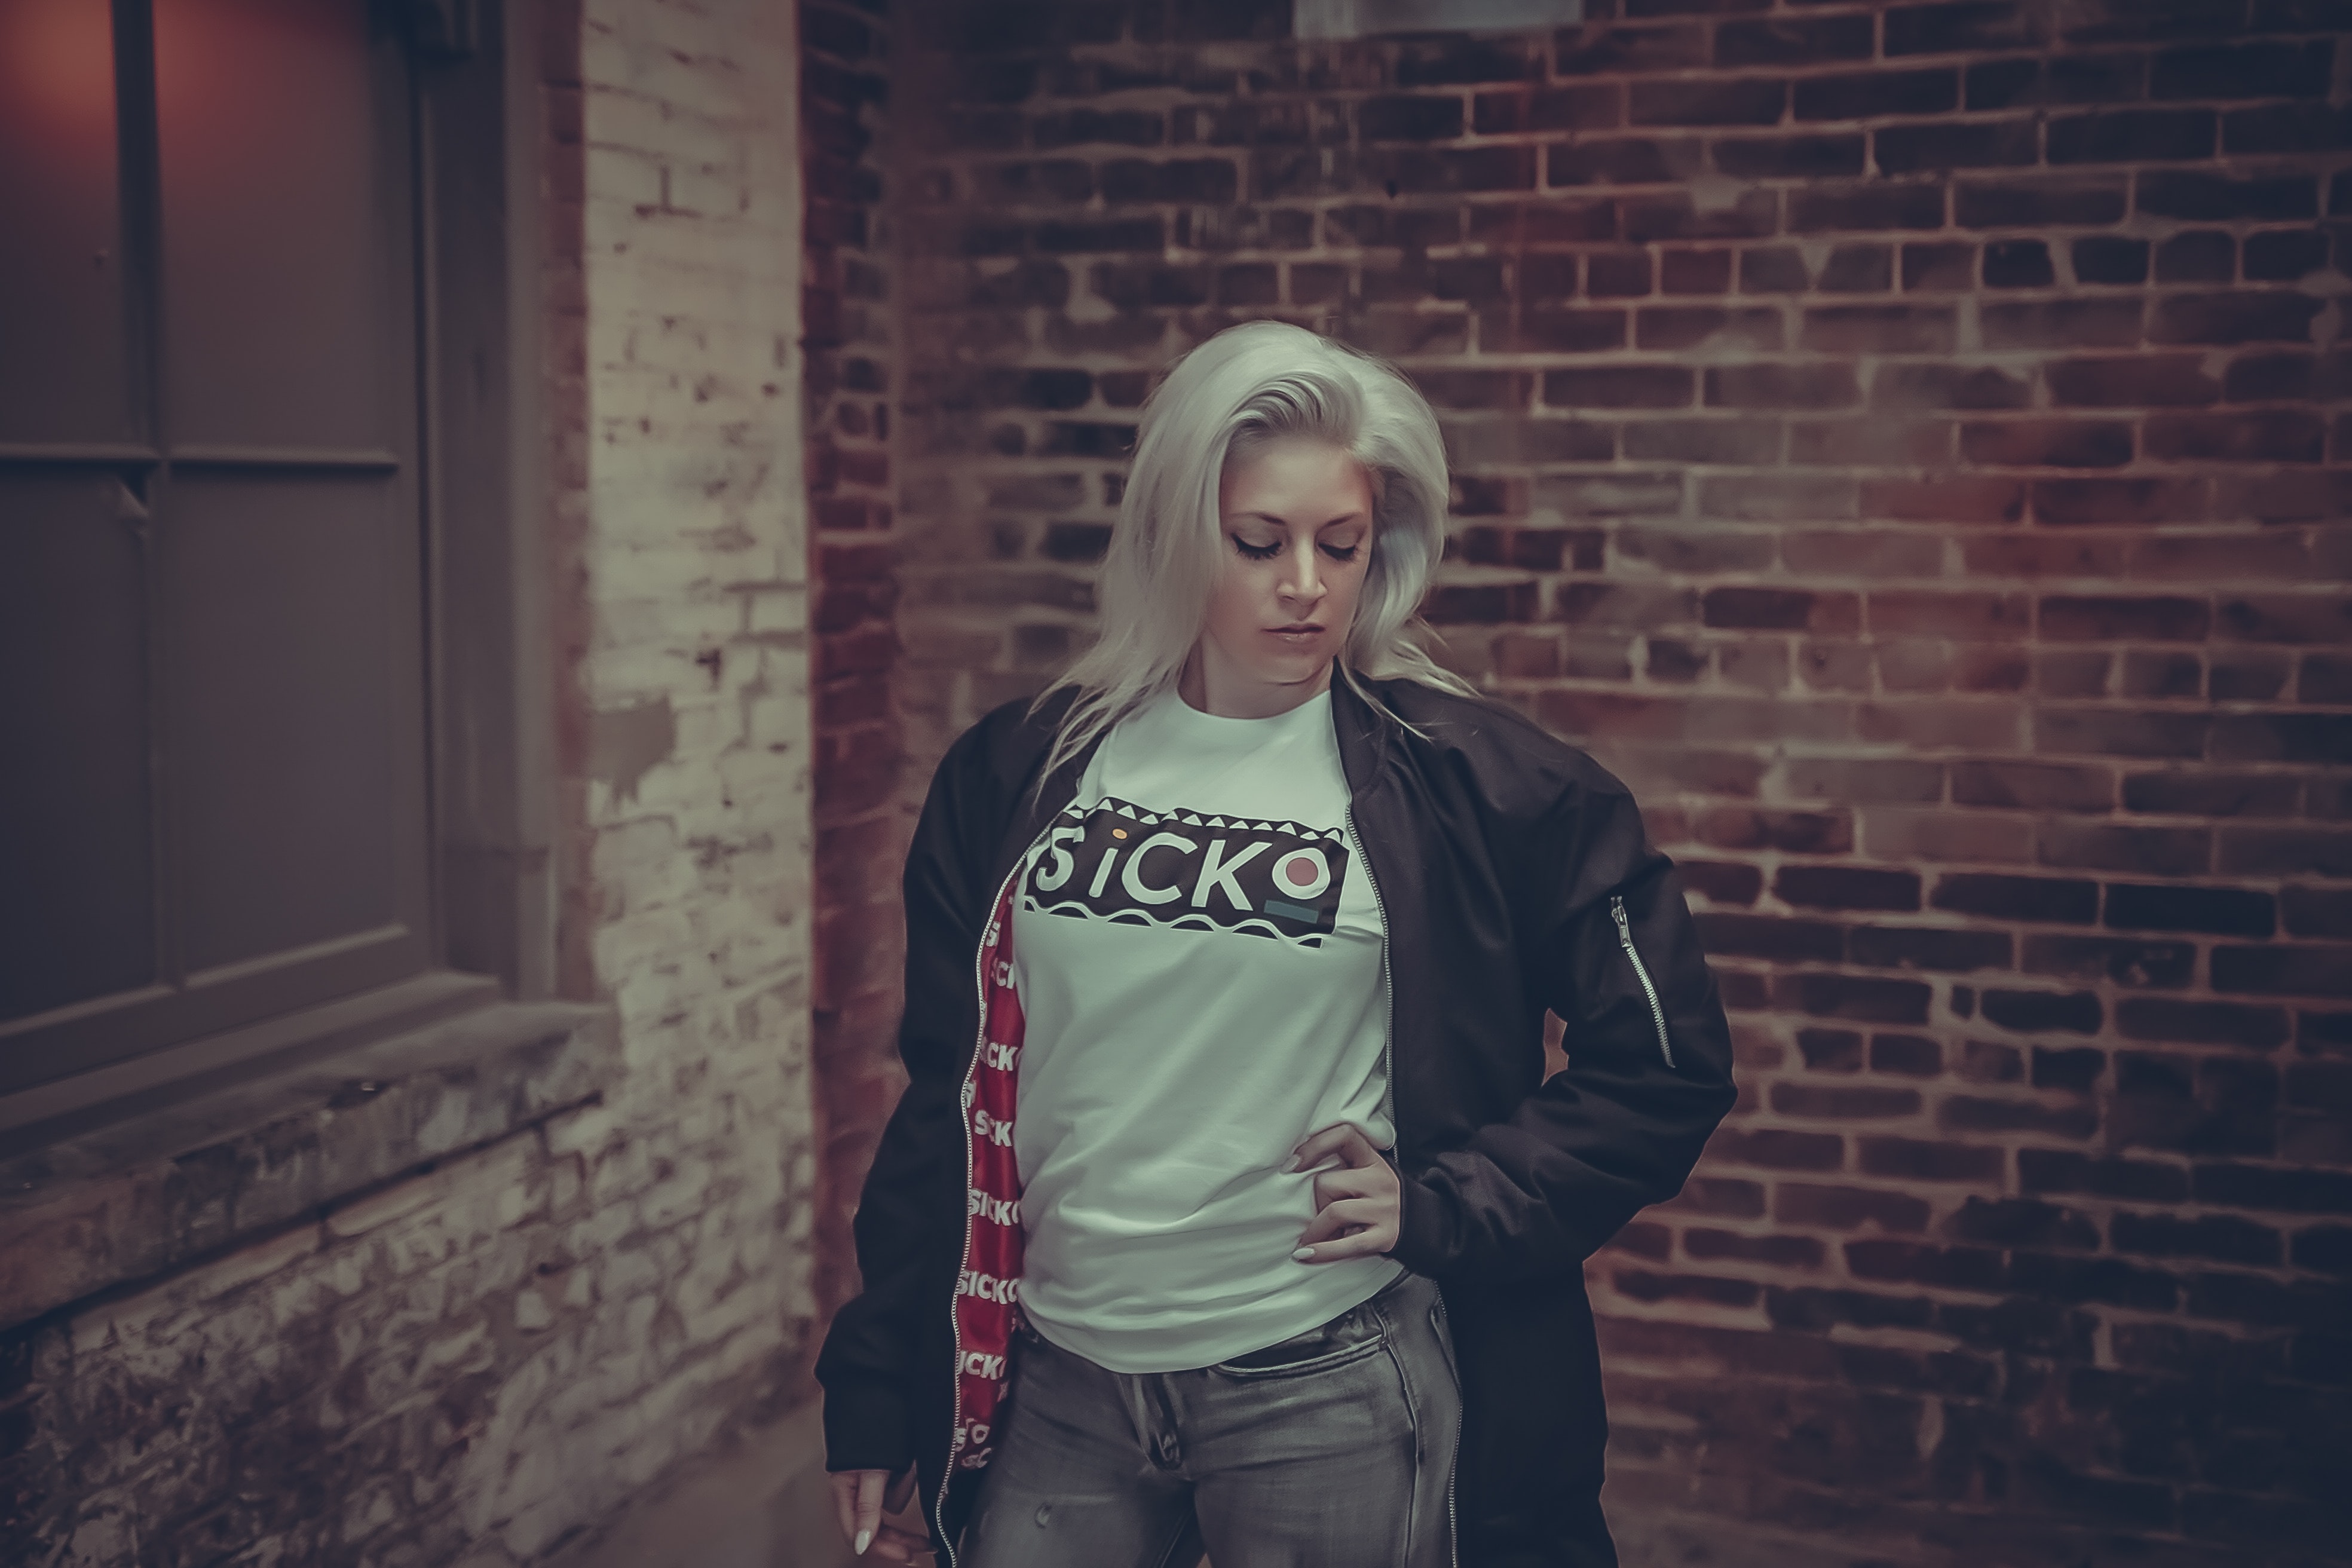
blond, snapshot, wall, fashion, jacket, cool, photography, fun, textile, leather, photo shoot, leather jacket, t shirt, brick, flash photography, style